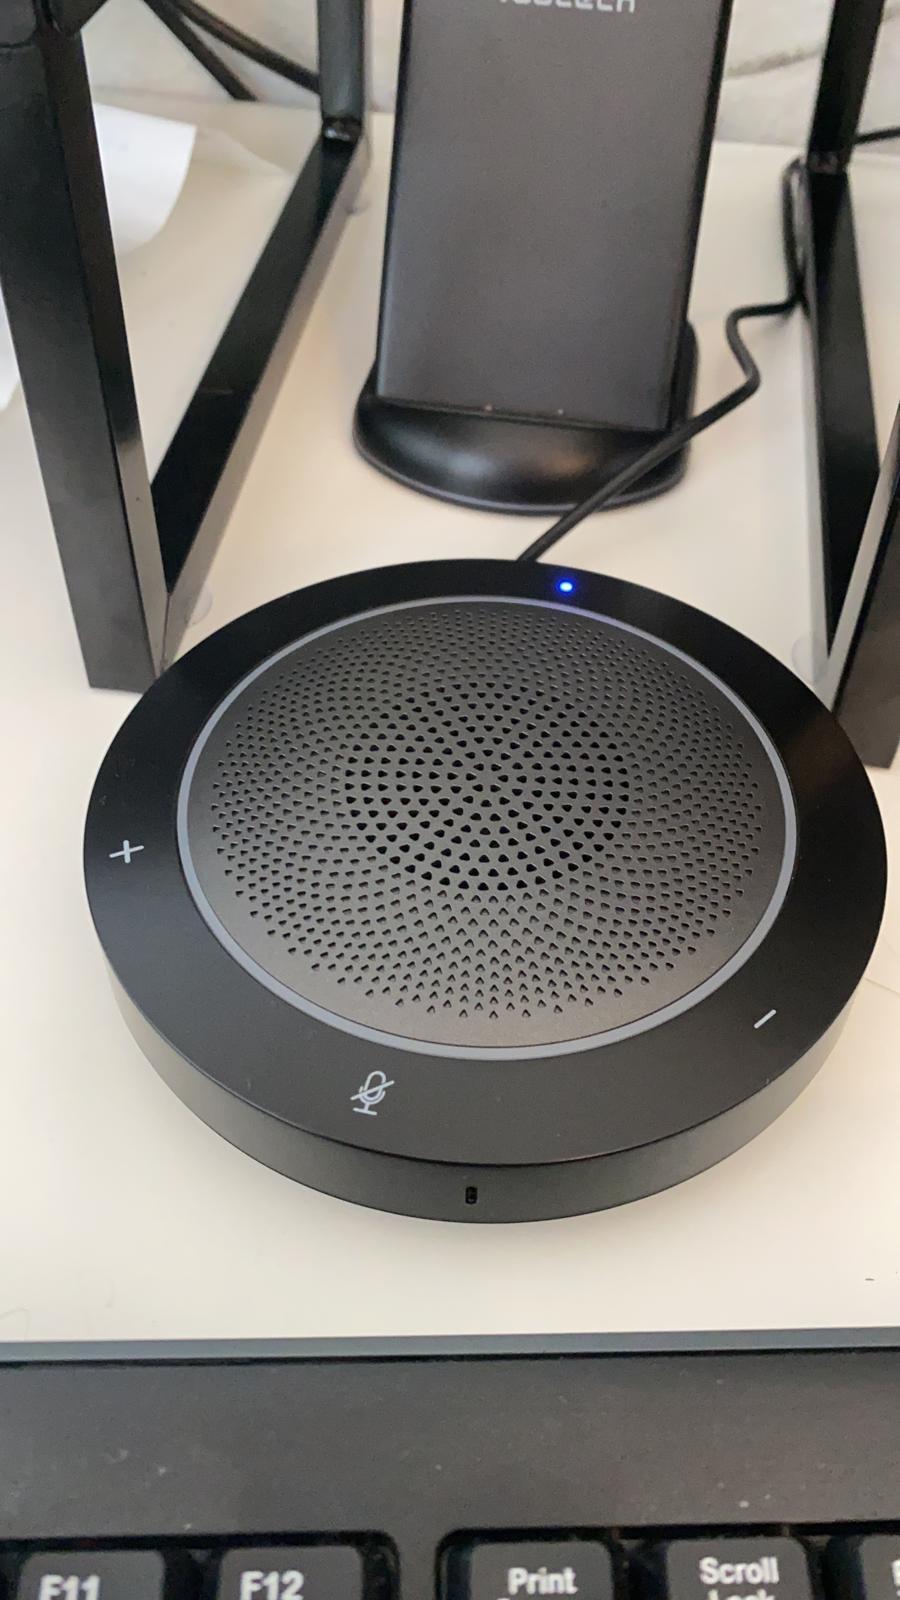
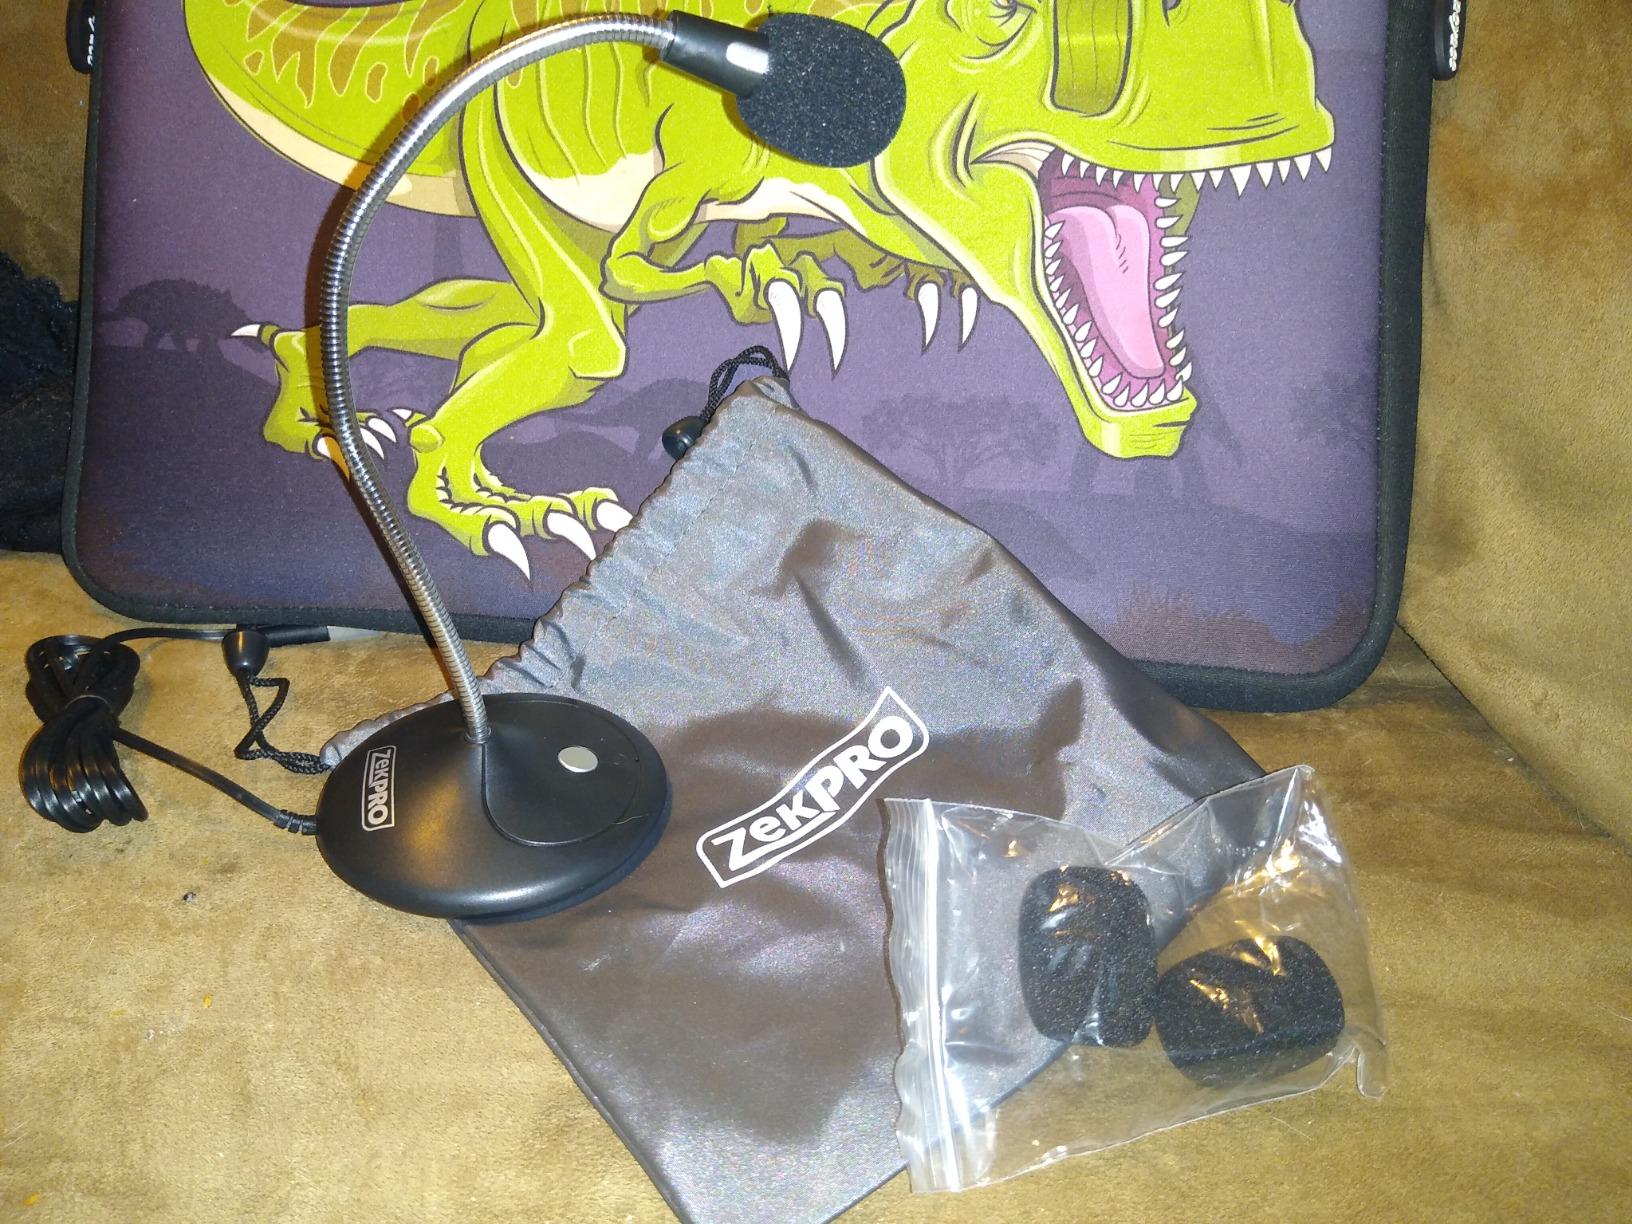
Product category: microphone
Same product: no